Youth mentoring

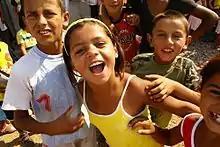
Romani Children

The Romani population is about 1.9% of the total population in Hungary, according to the 2001 census. There are 12 Million Romani across Europe, and they account for one of Europe's most vulnerable populations. Within the Romani population, there is a lack of education among youth accompanied by large numbers of illiteracy. Because of this trend, there was the creation of The Roma Mentor Project, which provides successful Romani adults to be role models of Romani youth. The program started in 2006, and by 2011, it spread to four other European countries with 1,400 participants. The program matches professionals in many different fields, such as government officials, professors, musicians, and media figures. These adults meets with groups of youth for two to three hours, twice a month, to influence their future decisions on education and career development. Already the program has found a shift in attitudes toward education and improvement in grades.